Mr. Bakra

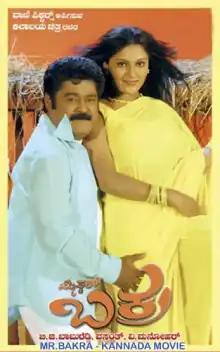
VCD cover

Mr. Bakra is a 2005 Indian Kannada-language comedy film directed by Vasanth starring Jaggesh and Rohini. This is Jaggesh's 101st film and released to mixed reviews.